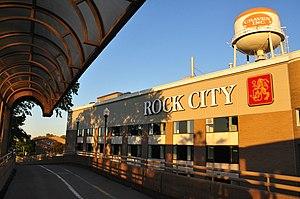
Passerelle Adrien-Pouliot dans Saint-Rock (ville de Québec), adossé à la manufacture de tabac Rock City (RBH).
Rothmans, Benson & Hedges est une compagnie canadienne de cigarettes faisant partie du groupe Philip Morris International, et héritière de Rock City Tobacco — fondée à Québec en 1899 et où demeure la production de RBH.